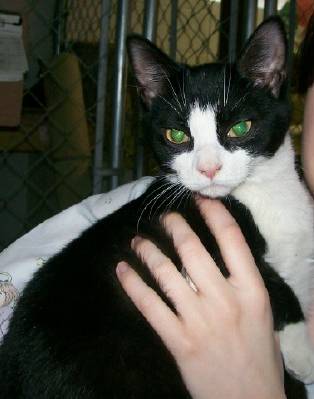
Label: cat